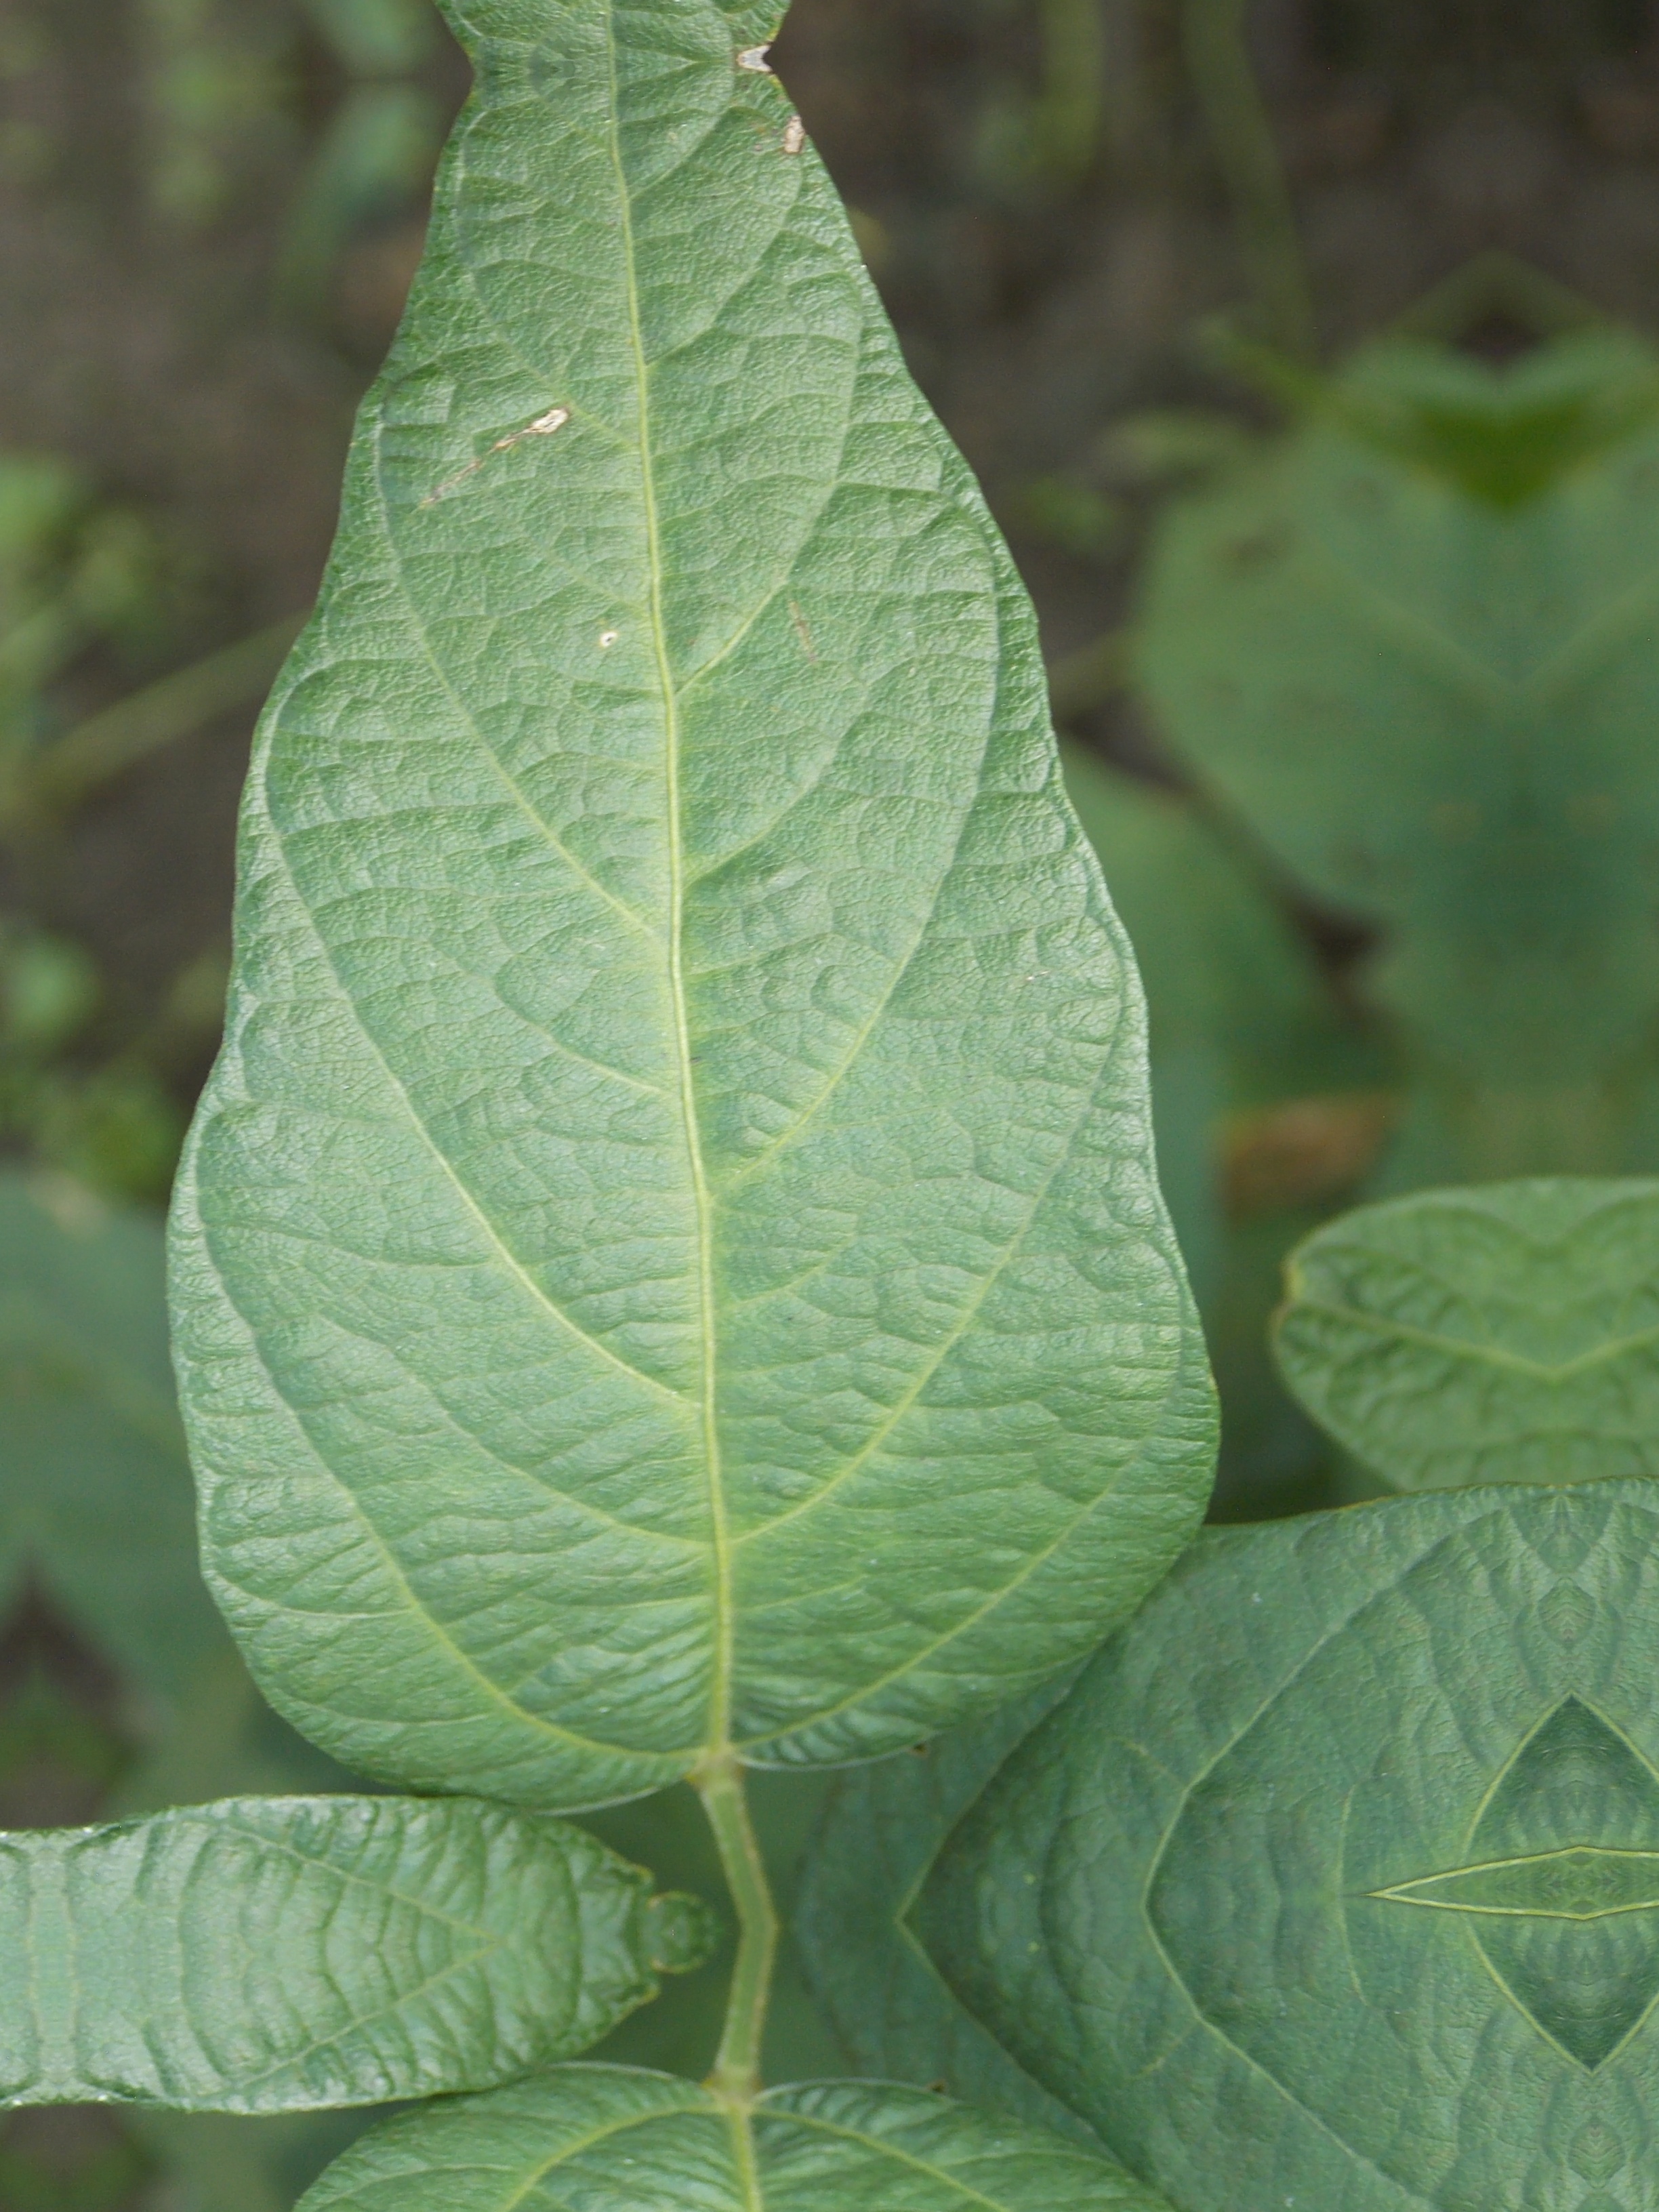
Label: Healthy